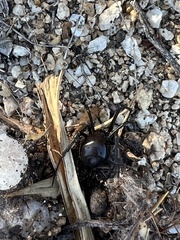
Species: Lactrodectus_hesperus